Michael B. T. Bell

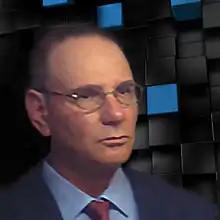

Michael B.T. Bell is an American novelist, artist, producer, and enterprise software architect, chiefly recognized for developing the Incremental Software Architecture methodology, service-oriented modeling framework (SOMF), multidimensional software architecture construction (MSAC), and the cloud computing modeling notation (CCMN). His innovative research and publications in the fields of software architecture, artificial intelligence, service-oriented architecture, Microservices, model-driven engineering, cloud computing, cybersecurity, and big data are recognized internationally for their contribution to the software design and development communities.